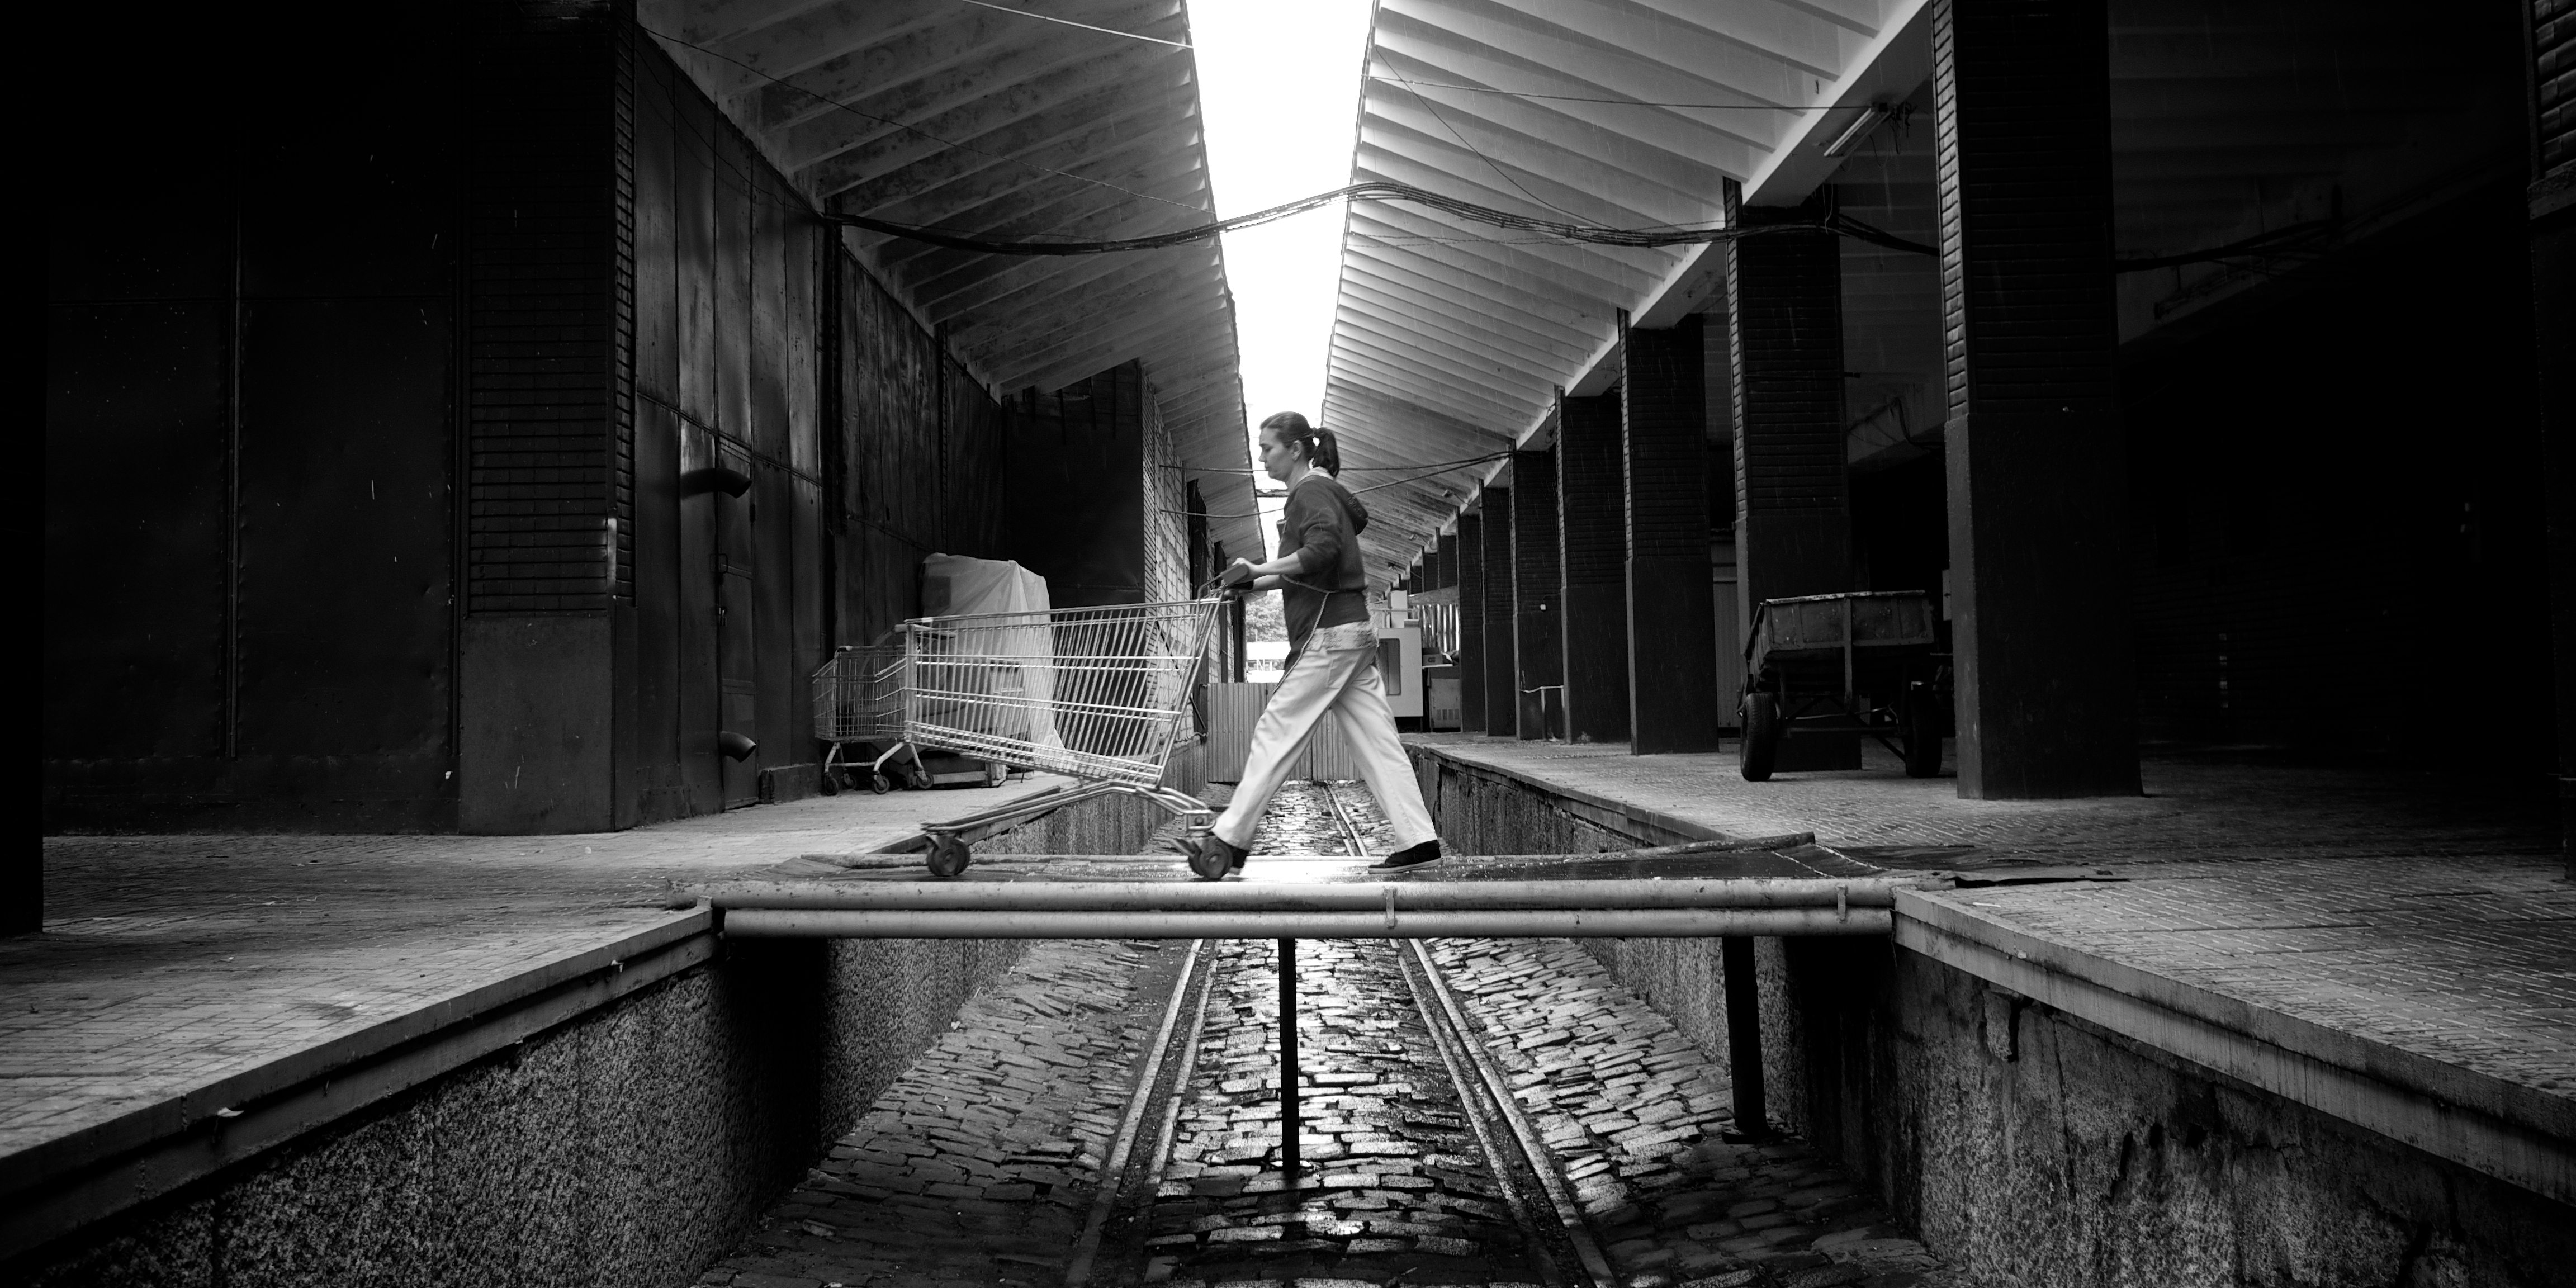
light, black and white, white, street, night, photography, ebook, training, darkness, black, monochrome, lighting, streetphotography, flickr, thomas, video, symmetry, olympus, photograph, omd, image, fuji, shape, leica, monochrom, leuthard, hcb, thomasleuthard, monochrome photography, film noir